Seirogan

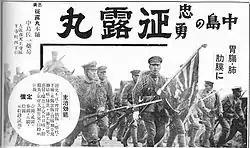
Advertisement for Seirogan, 1930s

There are several contending theories regarding the origins of the drug, and several names crop up as its inventor.